Transatlantic flight

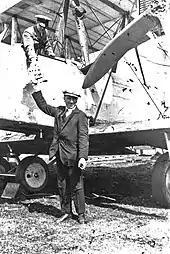
Royal Air Force officers, Alcock and Brown, taking on mail prior to the first non-stop transatlantic flight in 1919

The idea of transatlantic flight came about with the advent of the hot air balloon. The balloons of the period were inflated with coal gas, a moderate lifting medium compared to hydrogen or helium, but with enough lift to use the winds that would later be known as the Jet Stream. In 1859, John Wise built an enormous aerostat named the "Atlantic", intending to cross the Atlantic. The flight lasted less than a day, crash-landing in Henderson, New York. Thaddeus S. C. Lowe prepared a massive balloon of called the "City of New York" to take off from Philadelphia in 1860, but was interrupted by the onset of the American Civil War in 1861.